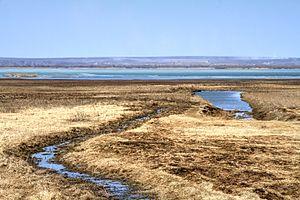
Cet article recense les zones humides de Moldavie concernées par la convention de Ramsar.